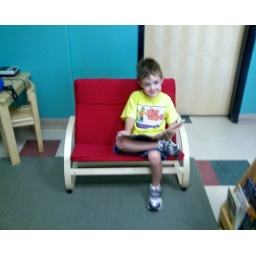
Connor showing off the new couch in his classroom to Daddy this morning.